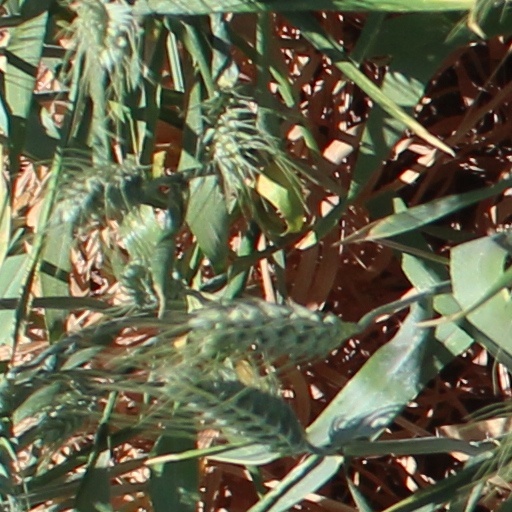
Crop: wheat